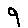
Label: 9